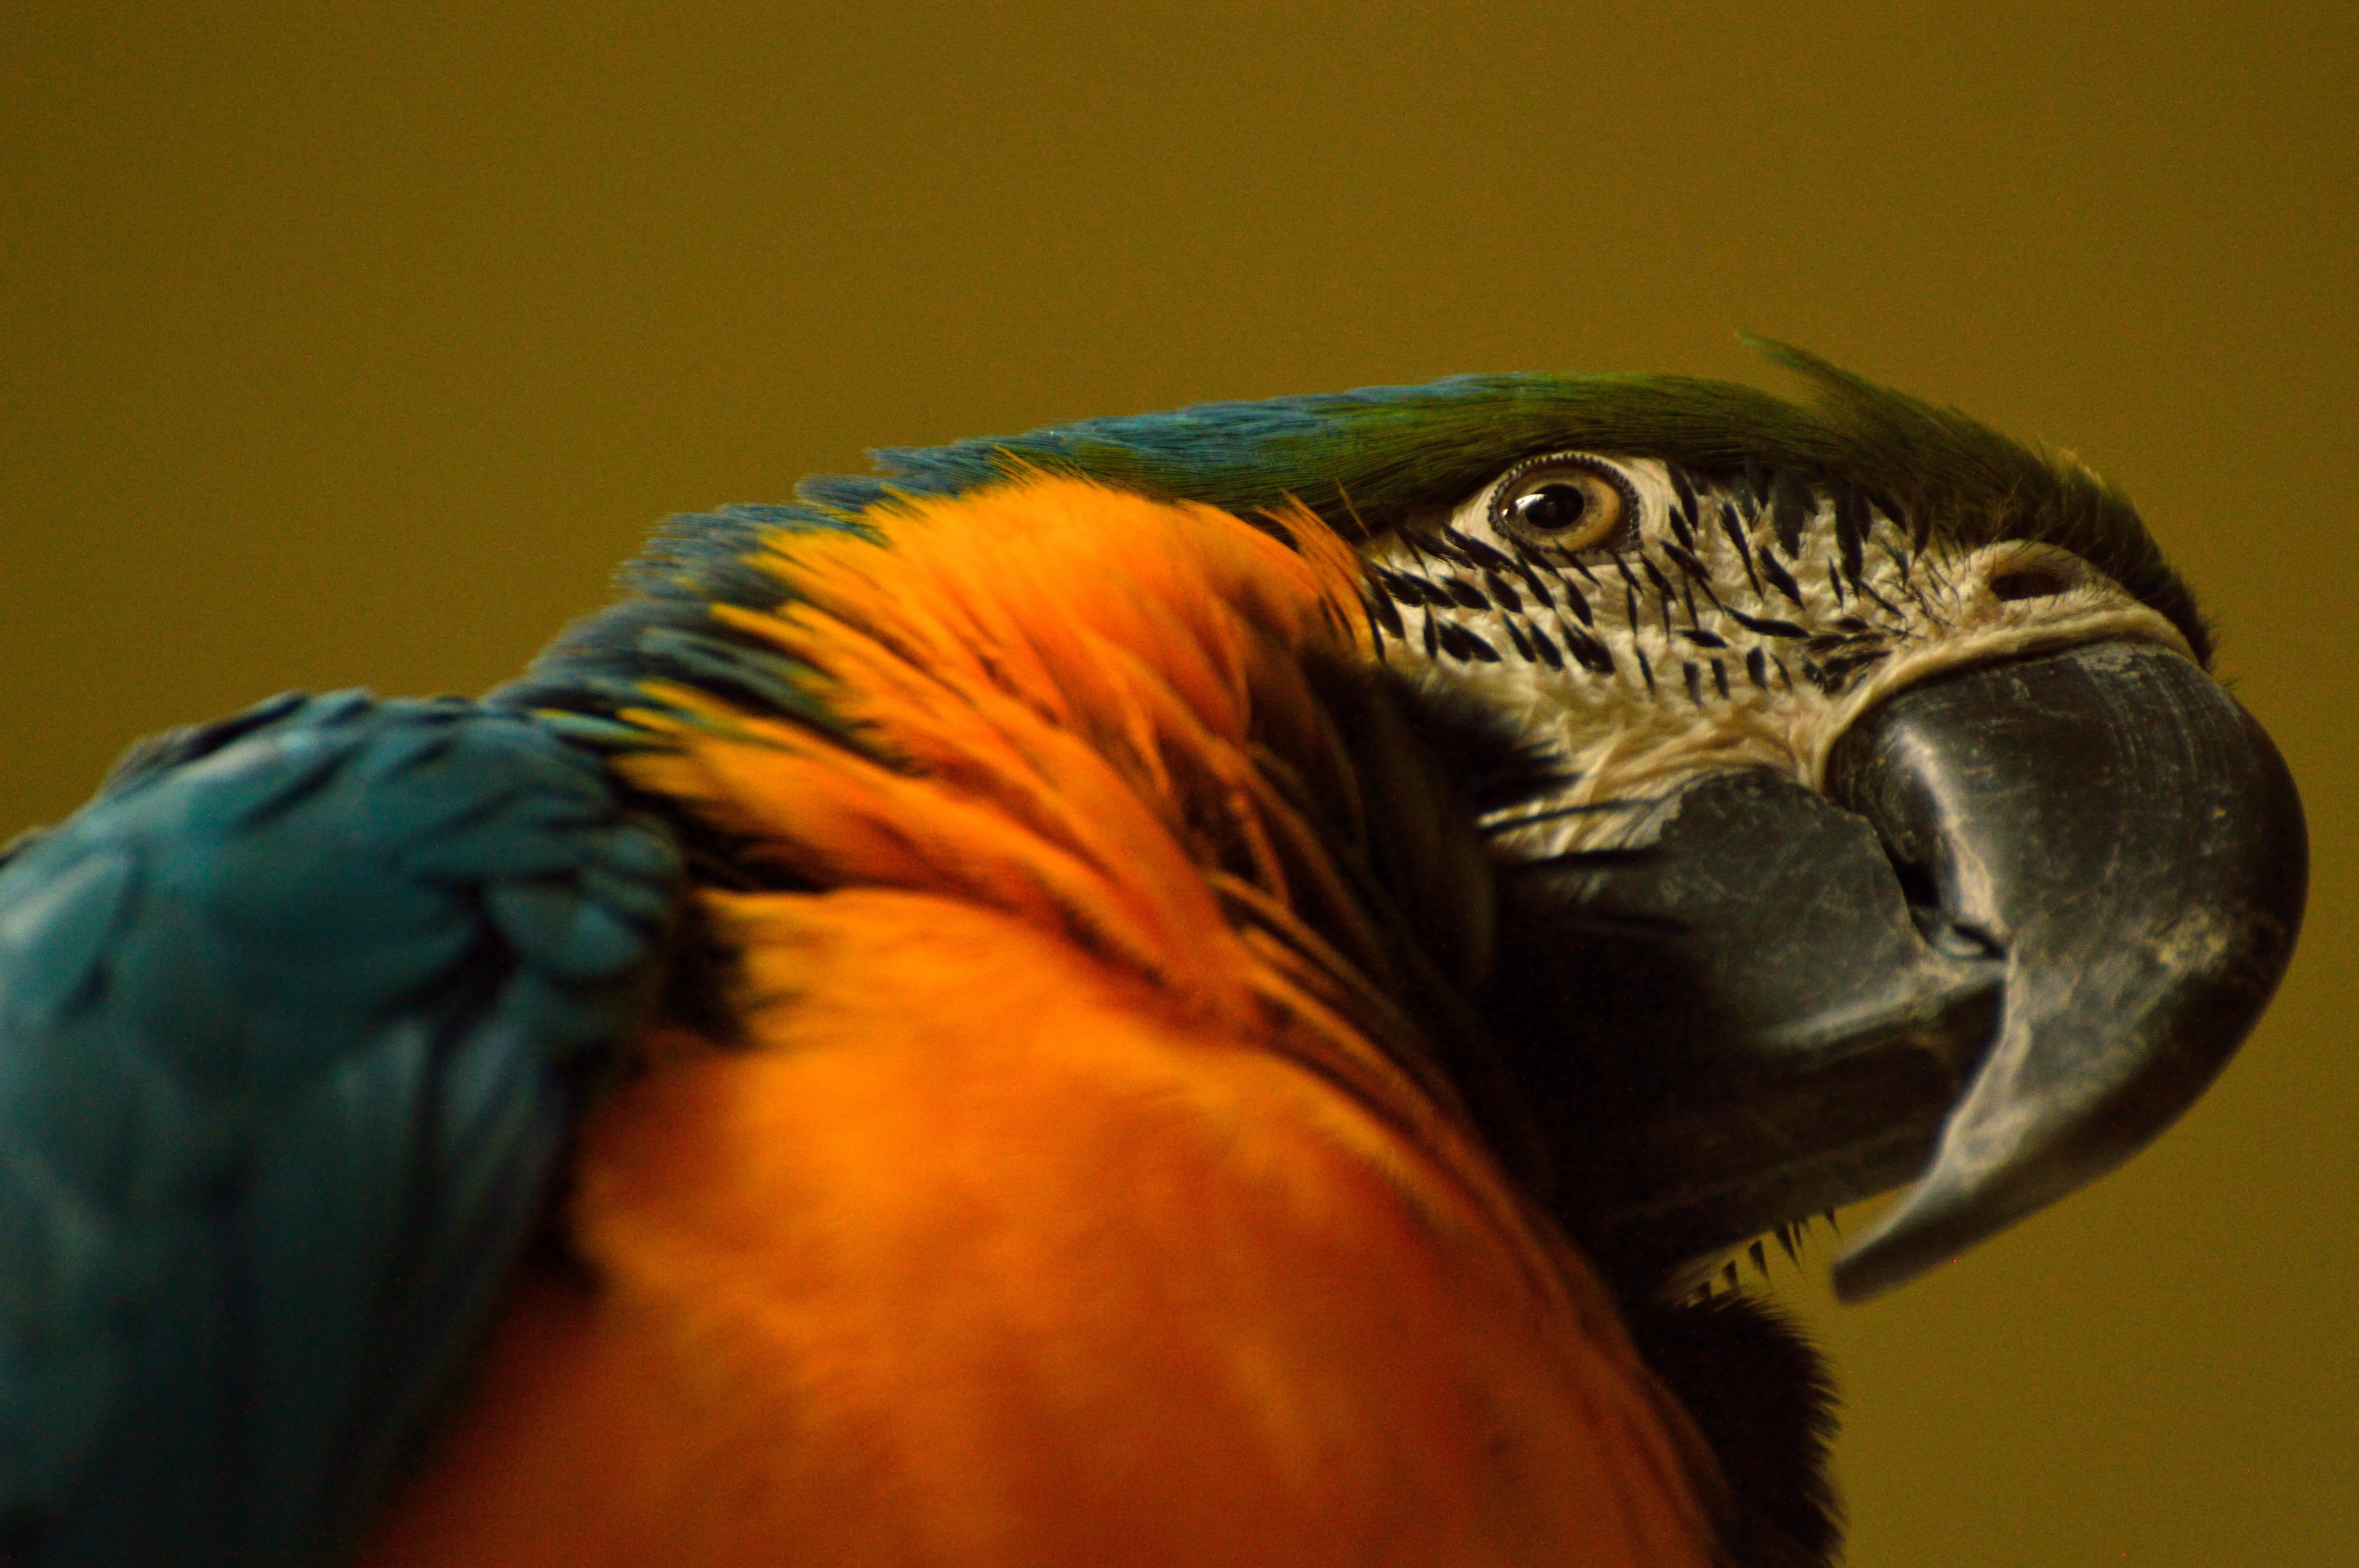
bird, wing, wildlife, beak, tropical, blue, colorful, fauna, macaw, close up, vertebrate, parrot, exotic, common pet parakeet, blue gold macaw